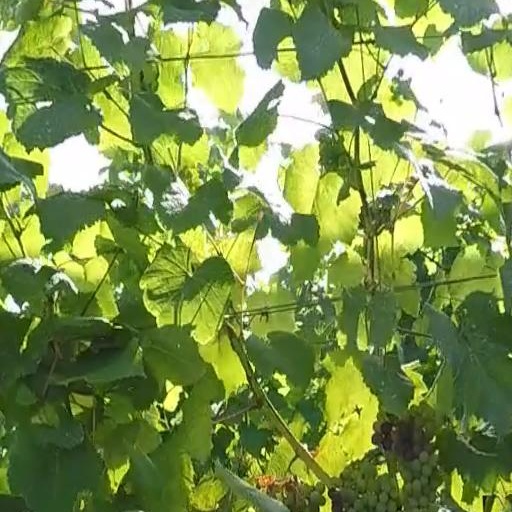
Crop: grape